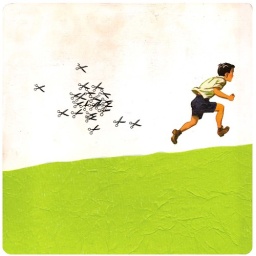
gesso, press-ons, vintage children's book reader and paper in cardboard. 8 3/4 x 8 3/4.